Syrmia County

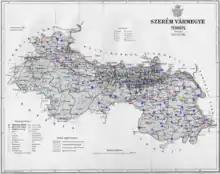
Ethnic map of the county with data of the 1910 census (see the key in the description).

In 1910, the county had a population of 414,234 people and was composed of the following linguistic communities: